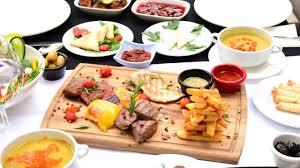
Yemek: lokum